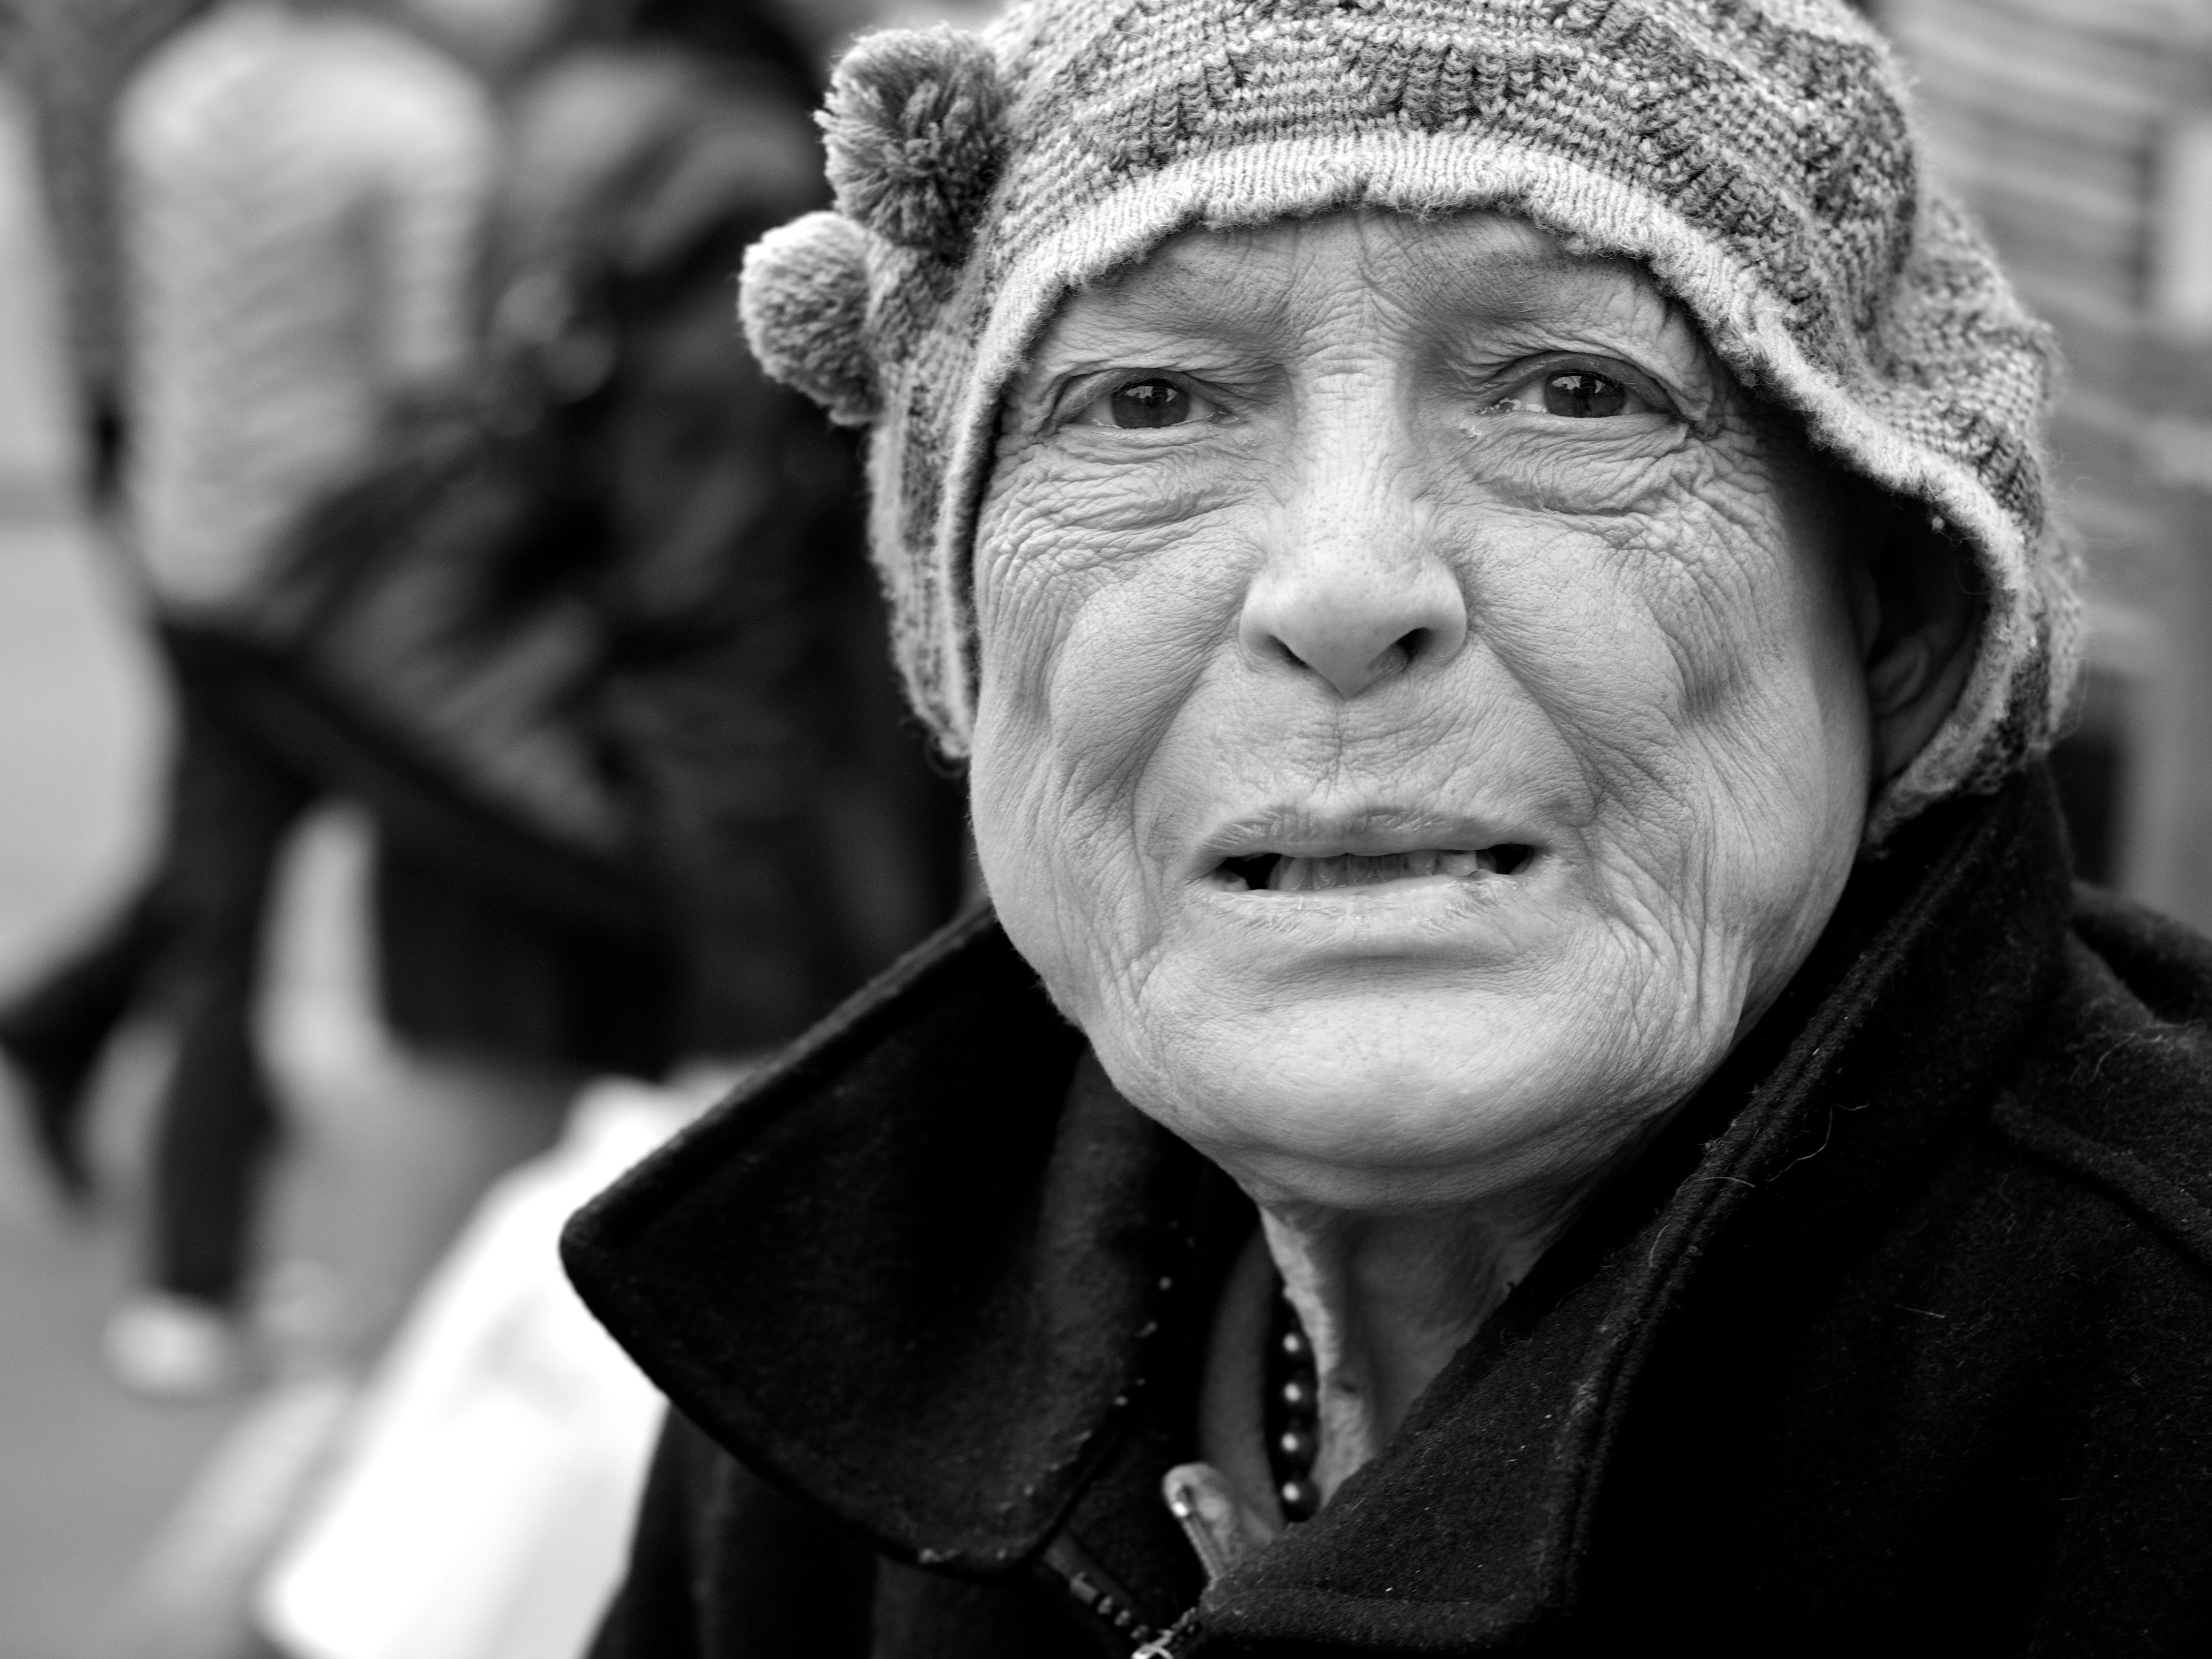
man, person, black and white, people, white, street, photography, ebook, male, portrait, training, black, monochrome, facial expression, smile, close up, streetphotography, flickr, face, thomas, video, temple, head, olympus, photograph, luzern, omd, fuji, leica, monochrom, leuthard, hcb, thomasleuthard, monochrome photography